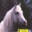
Label: horse